Robert Hering

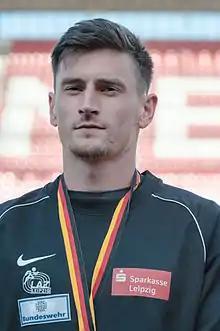
Hering in 2015

Robert Hering (born 14 June 1990 in Gera) is a German sprinter who specialises in the 200 metres. His personal best time is 20.41 seconds, achieved at the 2009 German Athletics Championships in Ulm, where he won gold. He competed at the 2016 Summer Olympics on Germany's 4 × 100 m relay team which finished 9th in the heats and did not advance to the final.